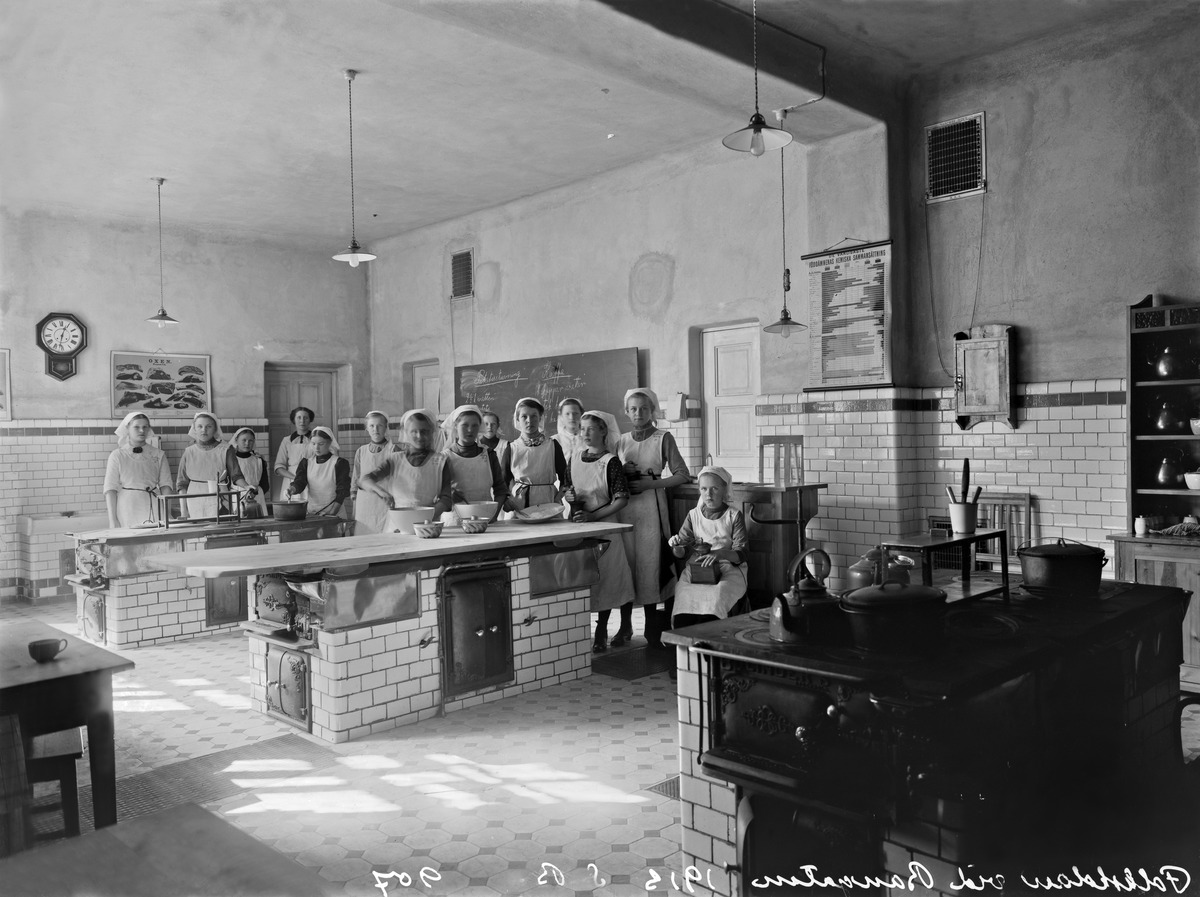
Ruotsinkielinen kansakoulu Cygnaeusskolan, Ratakatu 8
sisällön kuvaus: Ruotsinkielinen kansakoulu Cygnaeusskolan, Ratakatu 8. Kotitalousluokka. mustavalkoinen
Kuvaaja: Brander, Signe, valokuvaaja
Ajankohta: kuvausaika 1913
Paikka: Suomi, Uusimaa, Helsinki, Punavuori Helsinki, Ratakatu 8
Aiheet: Cygnaeus lågstadieskola, koulut kansakoulut, opettajat, oppiaineet kotitalous, oppilaat, lapset, tytöt